4709th Air Defense Wing

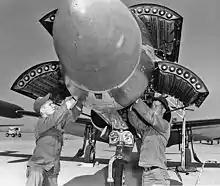
F-94 Starfire being armed with Mighty Mouse rockets

In February 1953, another major reorganization of ADC activated Air Defense Groups (Air Def Gp) at ADC bases with dispersed fighter squadrons. These groups were assigned to the wing and assumed direct control of the fighter squadrons at those bases, as well as support squadrons to carry out their role as the USAF host organizations at the bases. As a result of this reorganization, the 568th ABG was redesignated the 568th Air Def Gp and assumed control of the fighter squadrons at McGuire., and the 4700th Air Base Group at Sewart was redesignated the 4700th Air Defense Group and was assigned the 330 FIS. A new unit, the 519th Air Defense Group, activated to command the squadrons at Suffolk County. The reorganization also resulted in the wing adding the radar detection, control and warning mission, and it was assigned two Aircraft Control & Warning Squadrons (AC&W Sq) to perform this mission.